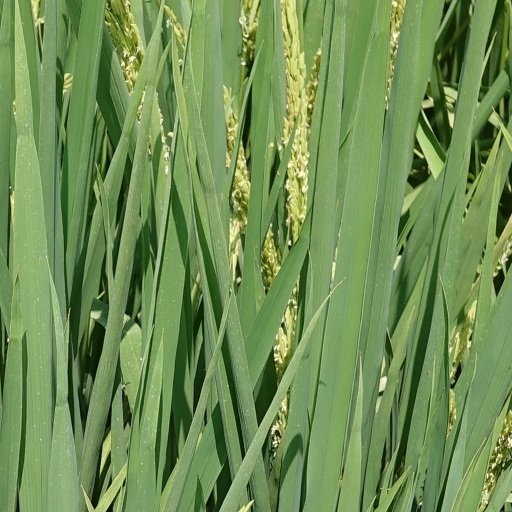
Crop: rice